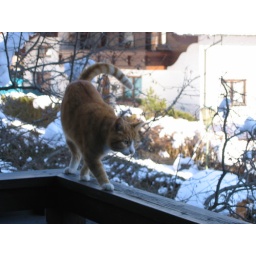
My cat turning around on balcony